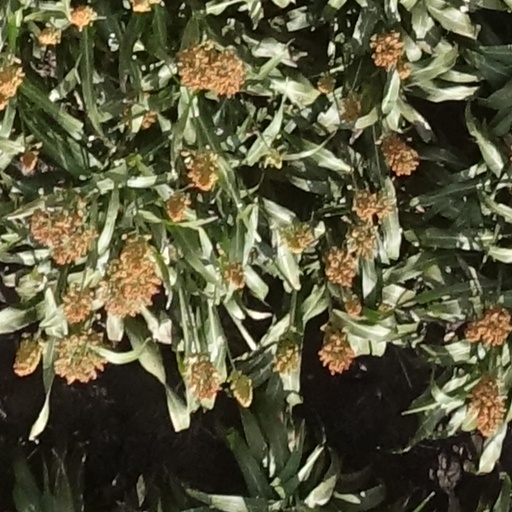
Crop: sorghum